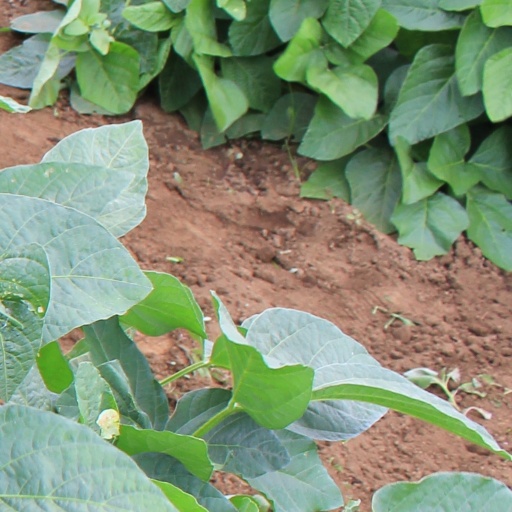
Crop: soybean